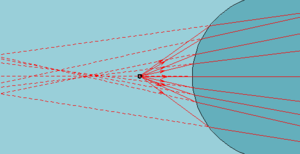
Schéma dioptre sphérique
En optique, un dioptre est une surface séparant deux milieux transparents homogènes et isotropes, d'indices de réfraction différents.